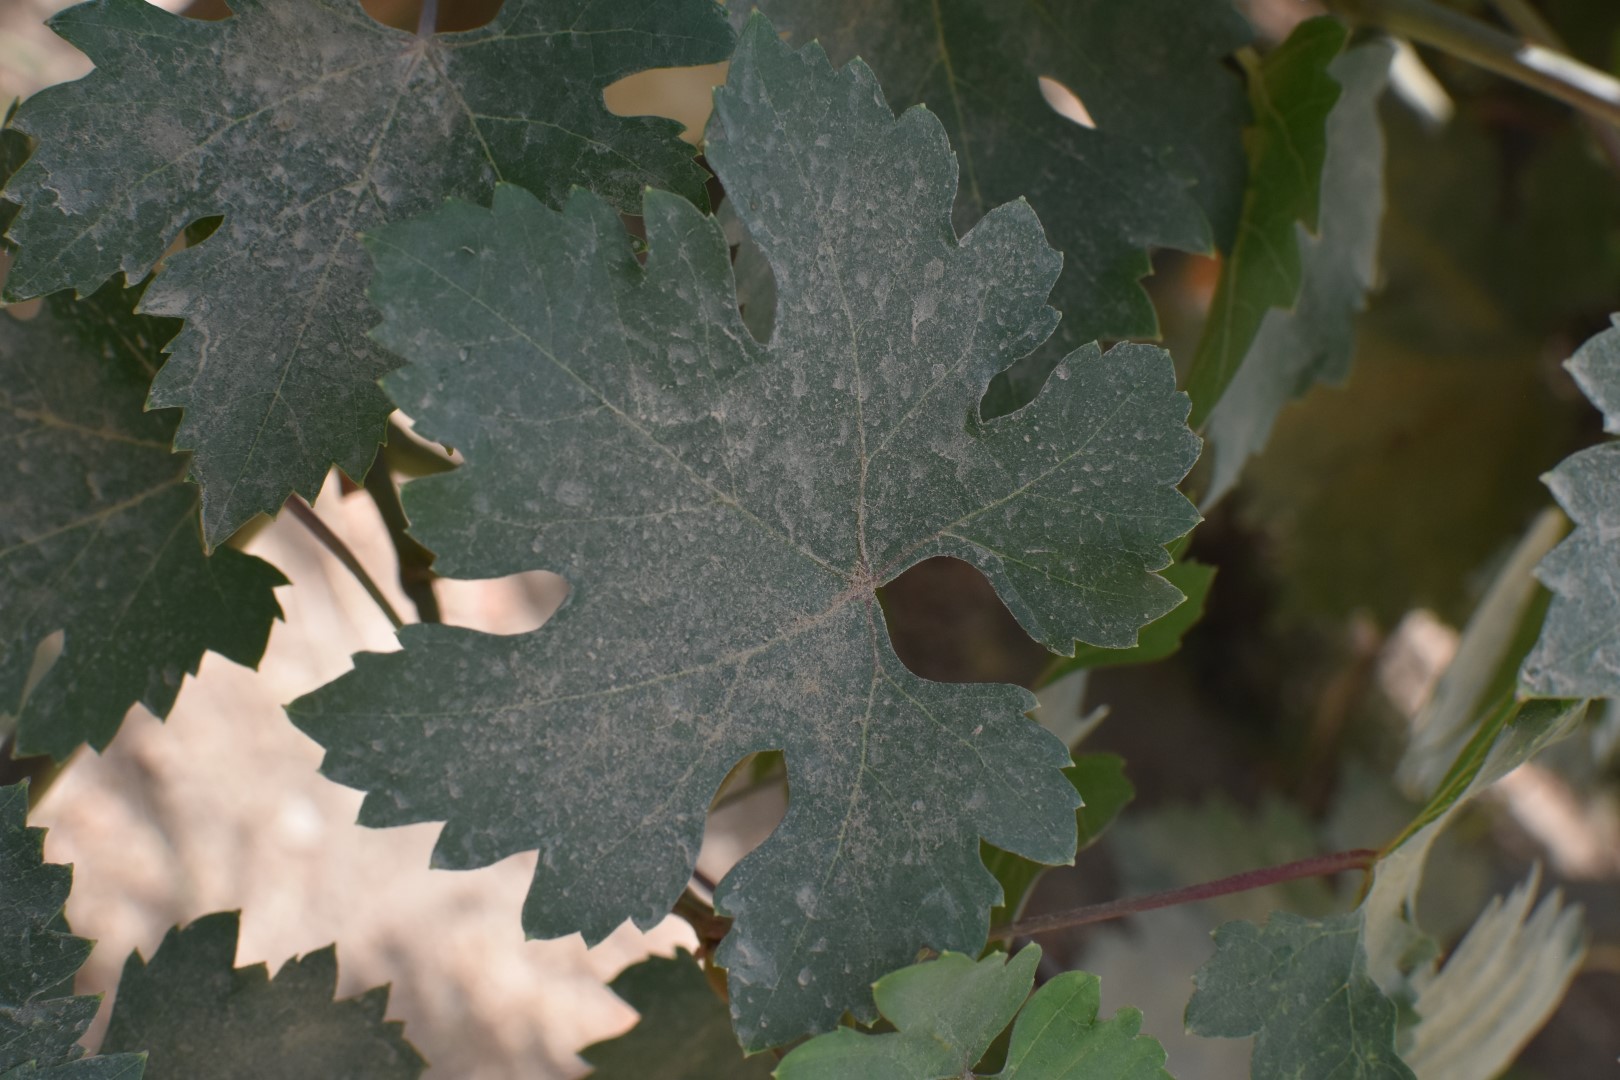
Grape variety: Riasi